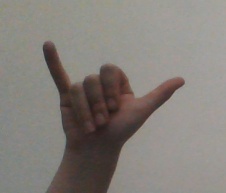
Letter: ya